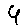
Label: 4